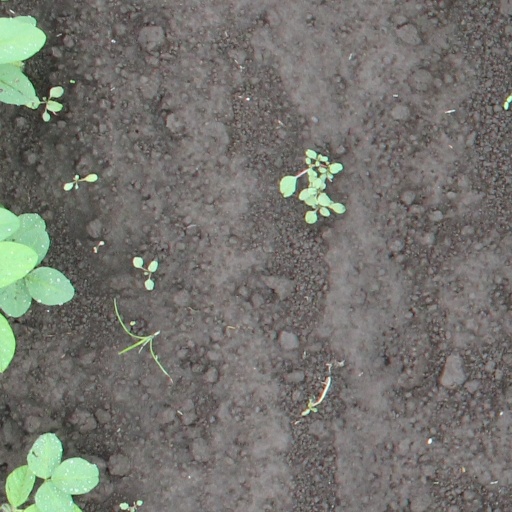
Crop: soybean